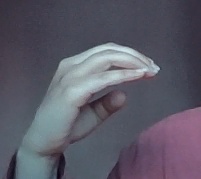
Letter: jeem